Legio XIV Gemina

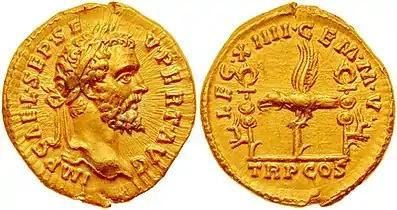
Aureus minted in 193 by Septimius Severus, to celebrate XIIII "Gemina Martia Victrix", the legion that proclaimed him emperor

In the turmoil following the defeat of Valerian, the XIV "Gemina" supported usurper Regalianus against Emperor Gallienus (260), then Gallienus against Postumus of the Gallic Empire (earning the title "VI Pia VI Fidelis"—"six times faithful, six times loyal"), and, after Gallienus' death, Gallic Emperor Victorinus (269–271).